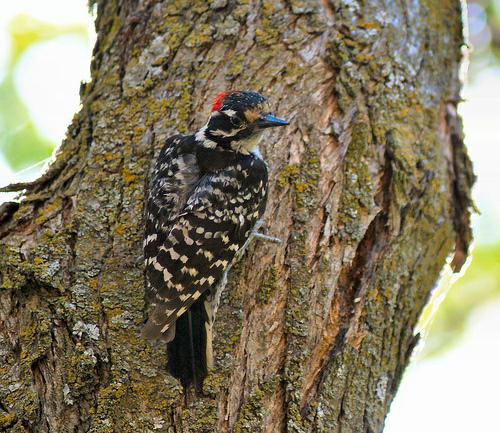
A photo of a downy woodpecker